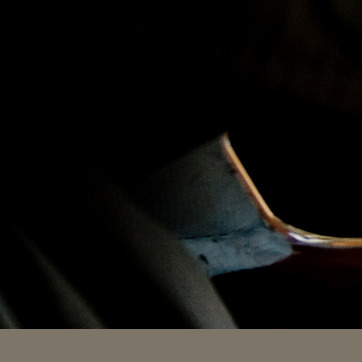
Material: metal